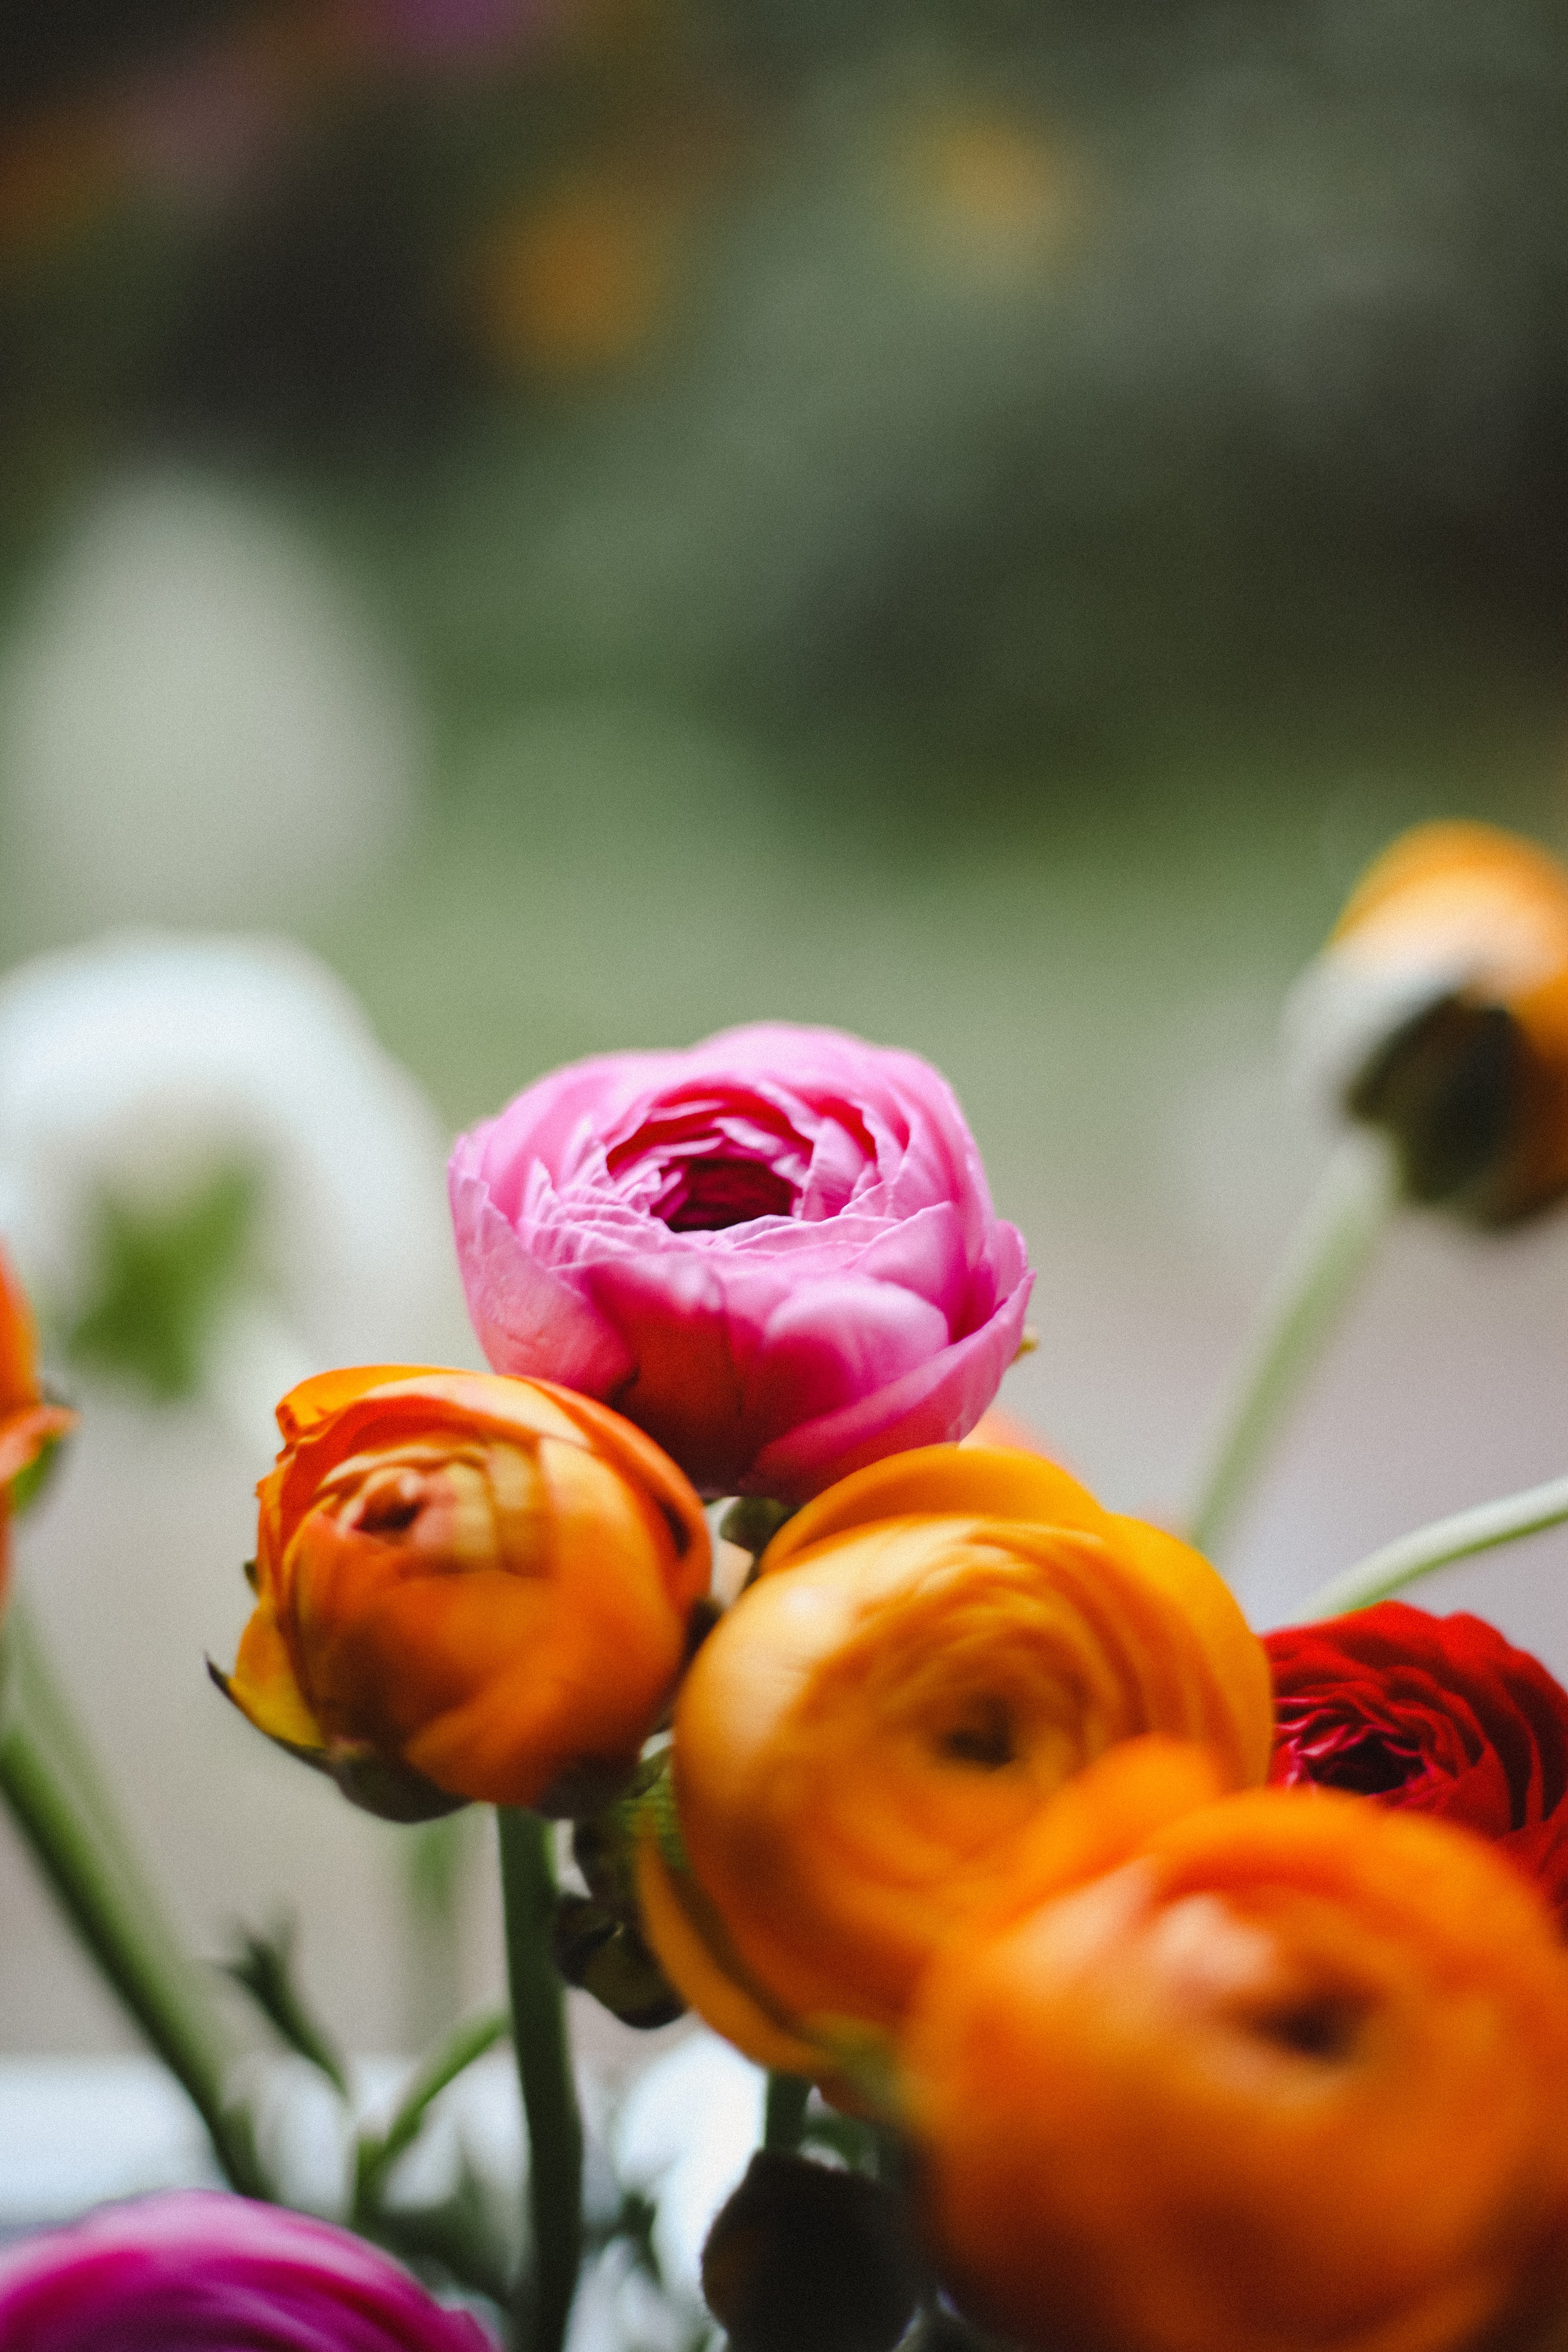
flower, plant, botany, nature, leaf, petal, natural environment, grass, happy, pink, flower arranging, water, bouquet, beauty, rose, rose family, flowering plant, rose order, cut flowers, close up, annual plant, garden roses, macro photography, peach, herbaceous plant, landscape, floral design, Pedicel, floristry, spring, houseplant, toy, artificial flower, magenta, still life photography, plant stem, bud, still life, art, floribunda, Hybrid tea rose, lily family, persian buttercup, coquelicot, garden, wildflower